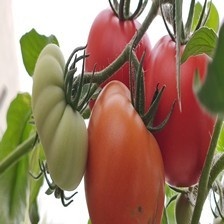
Label: tomato